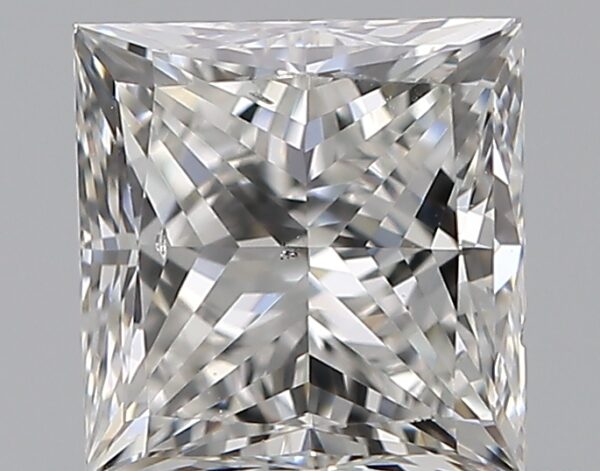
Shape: princess
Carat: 0.7
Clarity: VS2
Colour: G
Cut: VG
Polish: EX
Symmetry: VG
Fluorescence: N
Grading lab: GIA
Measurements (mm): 4.8 x 4.68 x 3.44